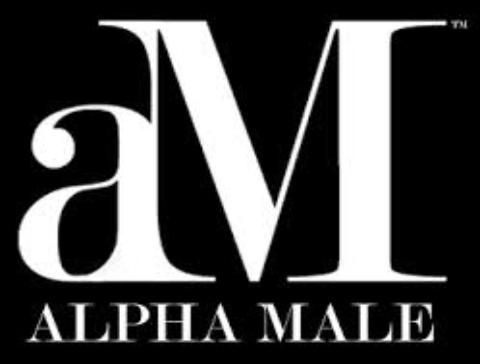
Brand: Alpha Male
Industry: Others